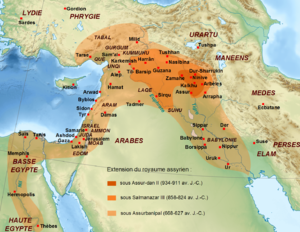
Nimroud est un site archéologique tirant son nom du personnage biblique Nimrod, sur lequel se trouvent les ruines de la cité assyrienne appelée Kalkhu. Ce tell est situé à l'est du Tigre, quelques kilomètres au nord de sa confluence avec le Zab supérieur. Kalkhu était située à 35 km de Ninive.
L'Assyrie est une ancienne région du nord de la Mésopotamie, qui tire son nom de la ville d'Assur, du même nom que sa divinité tutélaire. À partir de cette région s'est formé, au IIᵉ millénaire av. J.-C., un royaume puissant qui devient plus tard un empire. Aux VIIIᵉ et VIIᵉ siècles av. J.-C., l'Assyrie contrôle des territoires s'étendant sur la totalité ou sur une partie de plusieurs pays actuels, comme l'Irak, la Syrie, le Liban, la Turquie et l'Iran.
Cette liste des Royaumes antiques d'Anatolie ne comprend pas les premiers royaumes qui étaient des villes-états sauf ceux qui ont profondément marqué l'histoire. L'Anatolie a été le berceau de nombreux royaumes ; les royaumes envahisseurs ont également été indiqués.
Assurbanipal en akkadien : Aššur-Bāni-Apli, Aschschur-bani-apli ou Assur-bani-apli ce qui signifie « Le Dieu Assour a fait un [autre] fils » ou « Assur est le créateur d'un héritier », en français connu sous le nom de Sardanapale, fut roi d'Assyrie de 669 av. J.-C. à 631 av. J.-C. ou 626 av. J.-C. Il était le fils du roi Assarhaddon et de la reine Esarhemet, et fut un des derniers grands souverains de l'Assyrie antique.
Assur est une ancienne ville, capitale de l'Assyrie jusqu'au début du IXᵉ siècle av. J.-C., située sur la rive occidentale du Tigre. Ses ruines se trouvent actuellement sur le site de Qalʿat Sharqat, dans la plaine de Sharqat, à environ 110 kilomètres au sud de Mossoul. Le site principal est un promontoire dominant le fleuve, peuplé depuis au moins le début du IIIᵉ millénaire av. J.‑C. Il a été fouillé au début du XXᵉ siècle par une équipe dirigée par des archéologues allemands, puis à plusieurs reprises après 1945 par des archéologues irakiens et allemands.
L'histoire de l'Élam, région antique située dans le sud-ouest de l'actuel Iran, couvre environ trois millénaires, d'environ 3000 av. J.-C. à 200 ap. J.-C. Il s'agit donc d'une civilisation historique majeure du Proche-Orient ancien, voisine directe de la Mésopotamie avec qui elle a entretenu durant ces dizaines de siècles des rapports tantôt pacifiques, tantôt violents. L'Élam était peuplé par un groupe dit « élamite », parlant une langue connue par des textes en cunéiforme qui est un isolat linguistique, mais comprenait également dans sa partie occidentale des éléments parlant l'akkadien de Mésopotamie. Durant son histoire, cette région a été dominée par plusieurs royaumes, certains réussissant à établir une hégémonie sur tout l'Élam voire à dominer des régions voisines, tandis que d'autres périodes sont marquées par une fragmentation politique. On ne peut donc pas parler d'un royaume élamite en continu, même s'il y a des transmissions entre les différents royaumes élamites.
La Mésopotamie est une région historique du Moyen-Orient située entre le Tigre et l'Euphrate. Elle correspond pour sa plus grande part à l'Irak actuel.